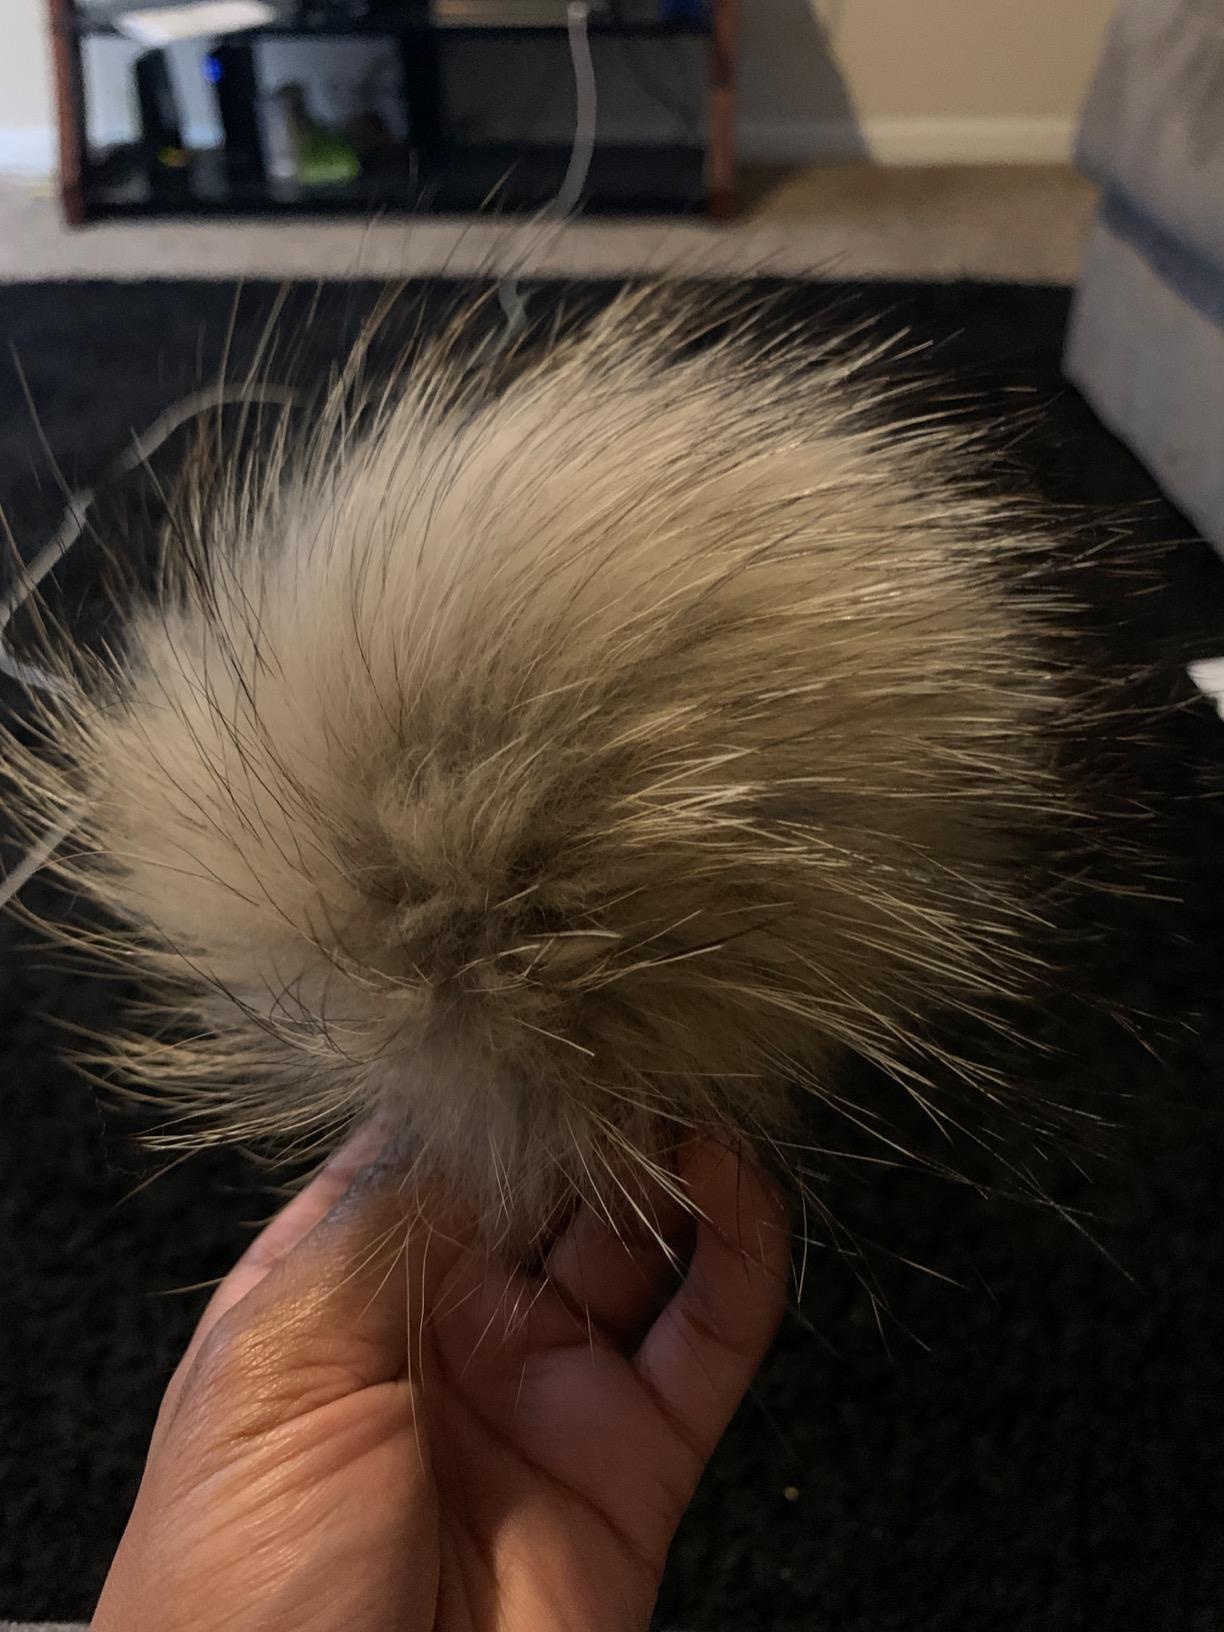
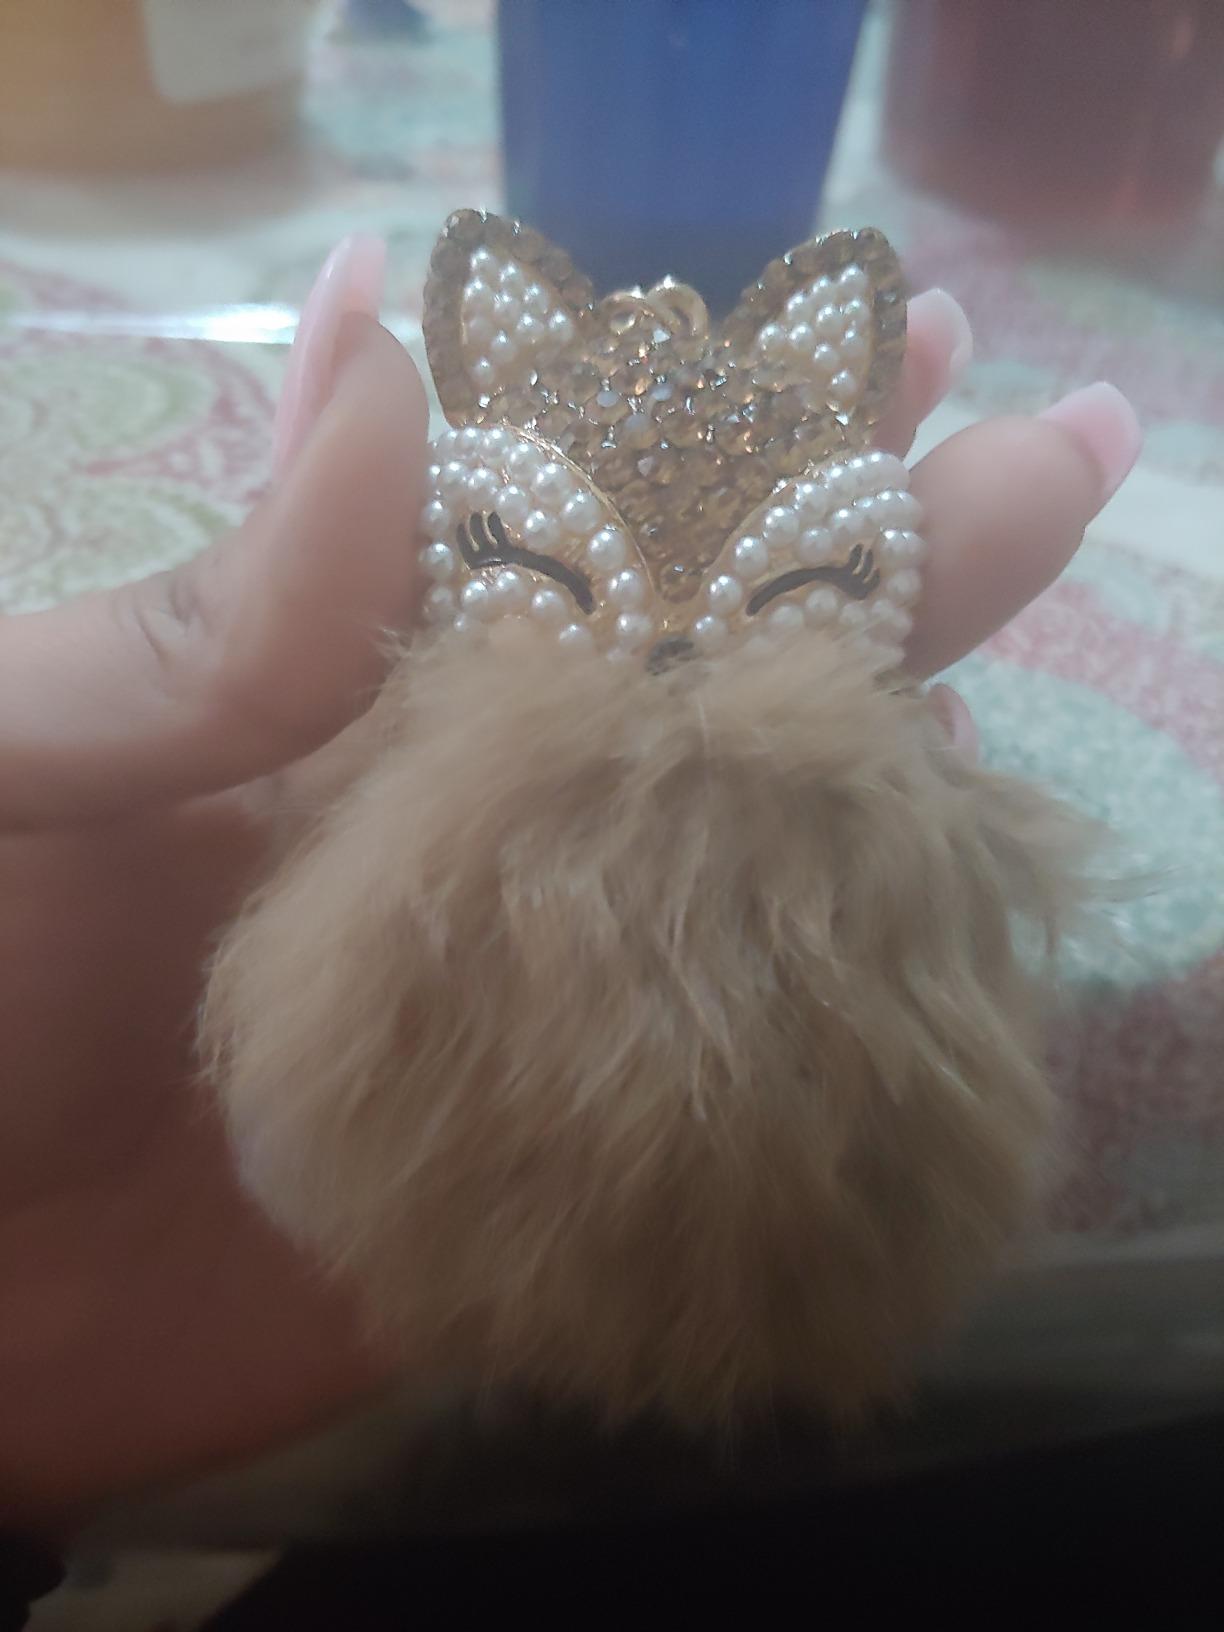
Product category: accessories_keychain
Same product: no